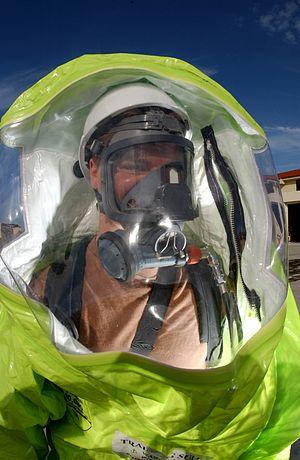
Le problème de la toxicité des munitions le plus étudié a d'abord été celui qui est induit par le plomb, mais depuis quelques années une littérature abondante a porté sur le rôle des munitions militaires, chimiques notamment parmi les séquelles de guerre.